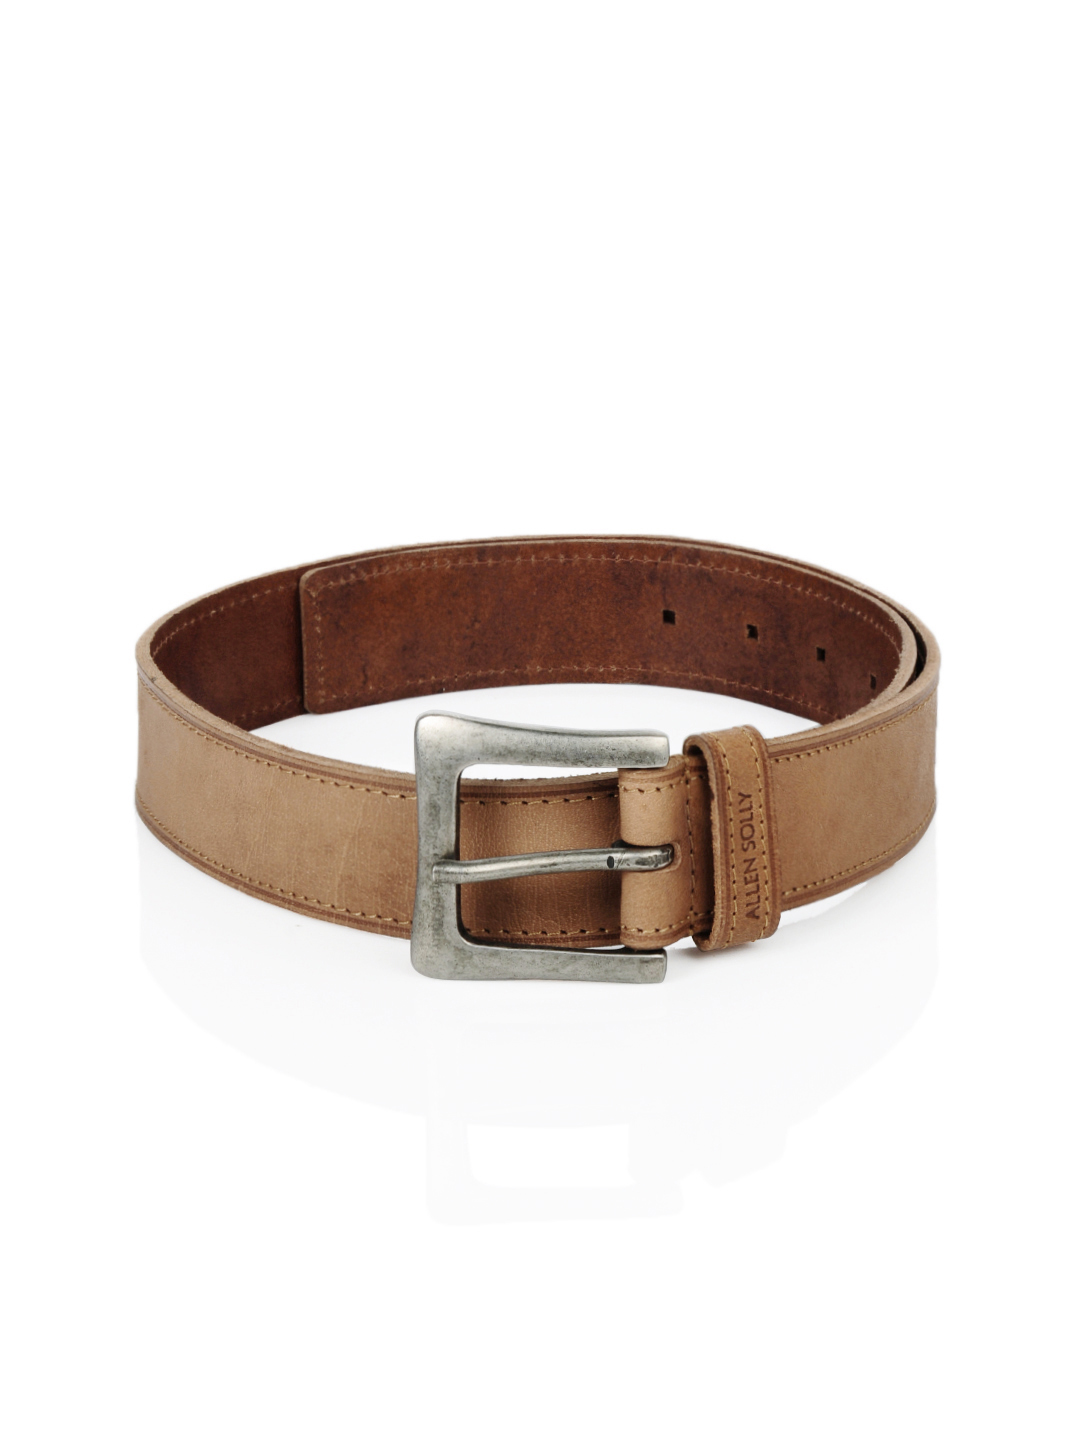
Allen Solly Men Leather Brown Belt
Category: Accessories / Belts / Belts
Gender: Men
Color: Brown
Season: Summer 2012
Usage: Casual